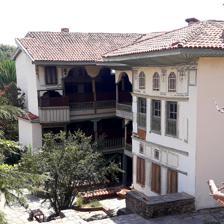
Building: Çakırağa Mansion
Country: Turkey
Year built: 1761
Mansion in Birgi, Turkey Çakırağa Mansion in Birgi Çakırağa Mansion ( Turkish : Çakırağa Konağı ) is an historical mansion in İzmir Province , Turkey . It is in Birgi town of Ödemiş ilçe (district) at 38°15′20″N 28°03′56″E / 38.25556°N 28.06556°E / 38.25556; 28.06556 It was commissioned in 1761 by Çakıroğlu Mehmet Bey who was a wealthy merchant. The three storey mansion is situated in a large garden with high embankments. The ground floor is reserved for the stables, the kitchen and the guest room. The first and the second floor are the living quarters. The first floor is the winter and the second floor is the summer floor. A central fireplace heats the first floor. In the second floor there are paintings of Istanbul and İzmir . References